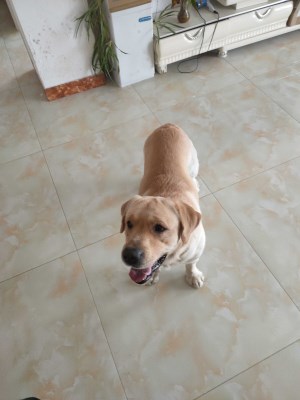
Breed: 3580-n000122-Labrador_retriever